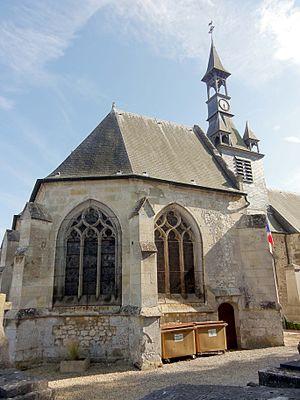
Église Saint-Pierre-et-Saint-Paul de Fitz-James (voir titre).
L'église Saint-Pierre-et-Saint-Paul est une église catholique paroissiale située à Fitz-James, en France. Elle a probablement été fondée par l'abbaye de Saint-Benoit-sur-Loire, qui était collateur de la cure, et entretenait un prieuré sur place. Il a été réuni à la paroisse en 1767. Les parties les plus anciennes de l'église actuelle remontent à la fin de la période romane, aux années 1140. Il s'agit de la base du clocher, qui possède une voûte d'ogives d'origine ; de l'élévation extérieure de la travée suivante du chœur ; et de cinq contreforts. La façade romane existait encore au milieu du XIXᵉ siècle. Elle a été réinventée lors d'une restauration pendant la seconde moitié du XIXᵉ siècle, et n'est plus qu'un pastiche architectural. La corniche, les deux fenêtres au nord de la nef, et le clocher du milieu du XIIᵉ siècle ont également été sacrifiés à une mise au goût du jour au XIXᵉ siècle, et l'intérieur de la nef romane est désormais pourvu de voûtes néo-gothiques. La plus grande partie de l'église date toutefois de la période gothique flamboyante, du second quart du XVIᵉ siècle.